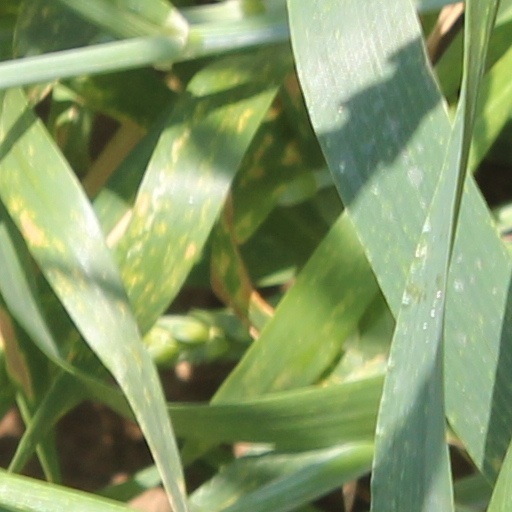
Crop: wheat